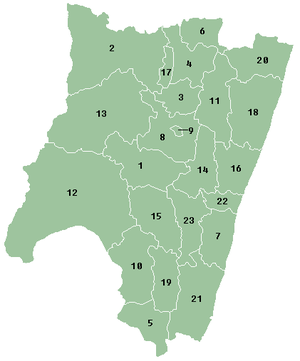
Fianarantsoa est l'une des six provinces de Madagascar avec une superficie de 103 272 km². Elle a une population de 4 142 444 habitants. Sa capitale est Fianarantsoa.